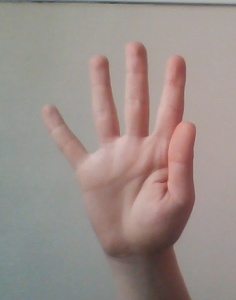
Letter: sheen